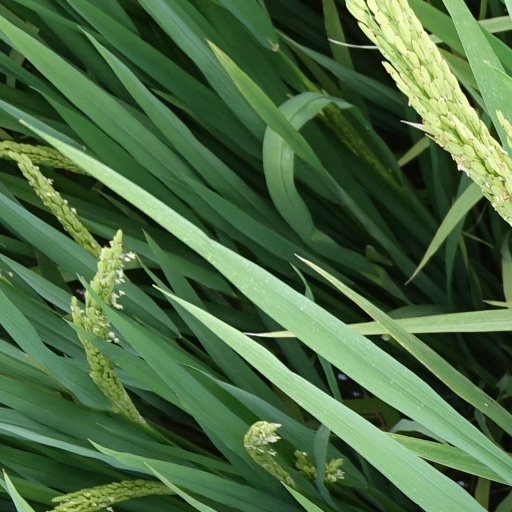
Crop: rice